Hudson's Bay Company

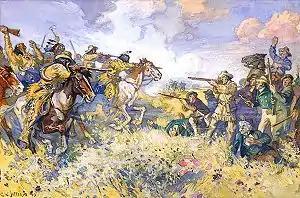
Depiction of the Battle of Seven Oaks, a violent confrontation between HBC and the North West Company during the Pemmican War

In its trade with Indigenous peoples, Hudson's Bay Company exchanged wool blankets, called Hudson's Bay point blankets, for the beaver pelts trapped by Indigenous hunters. By 1700, point blankets accounted for more than 60 per cent of the trade. The number of indigo stripes (a.k.a. points) woven into the blankets identified its finished size. A long-held misconception is that the number of stripes was related to its value in beaver pelts.